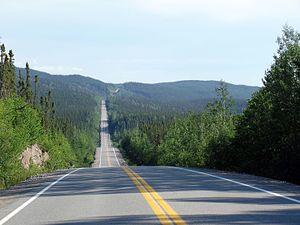
Route 389 entre Relais Gabriel et Gagnon
La route 389 est une route régionale québécoise située sur la rive nord du fleuve Saint-Laurent. Elle dessert la région administrative de la Côte-Nord. C'est la plus longue route secondaire du Québec et c'est aussi la seule route provinciale québécoise à se rendre au-delà du 51ᵉ parallèle.